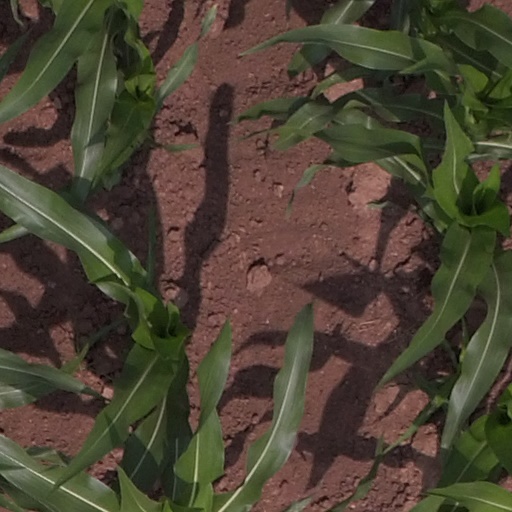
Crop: maize; corn